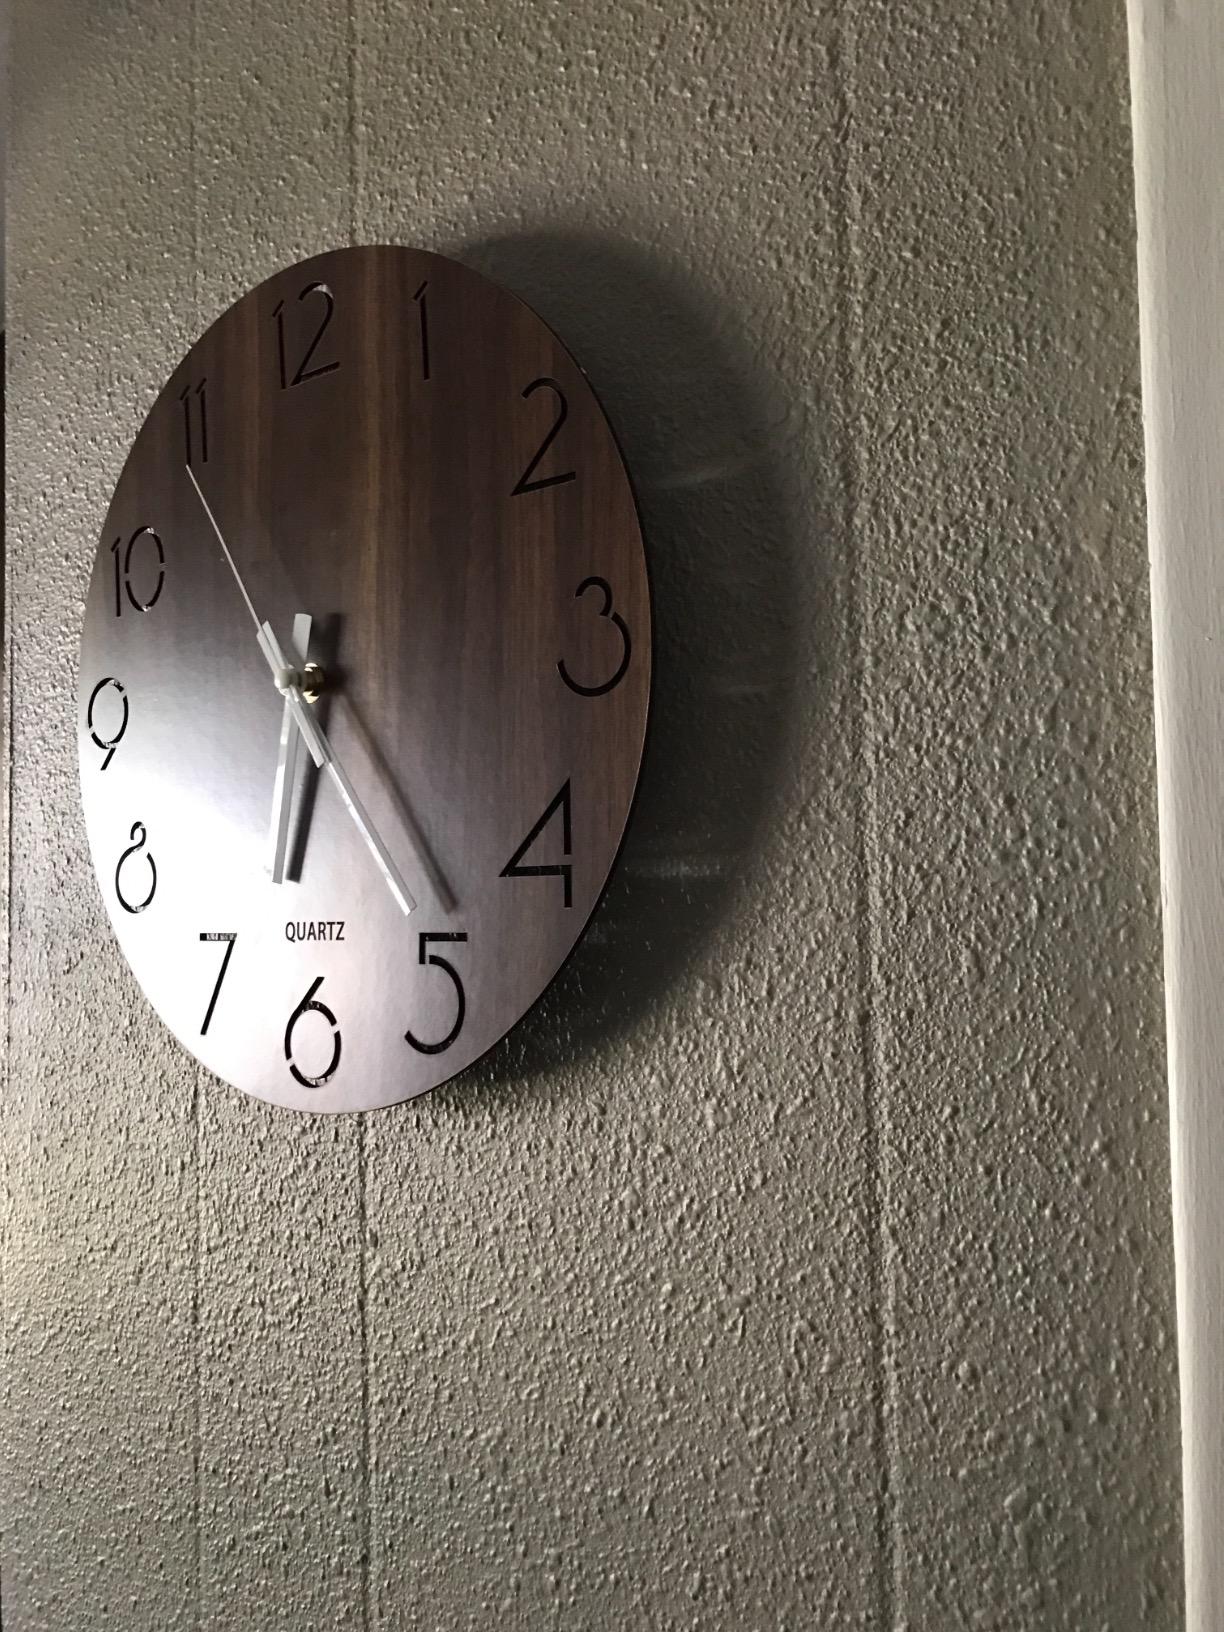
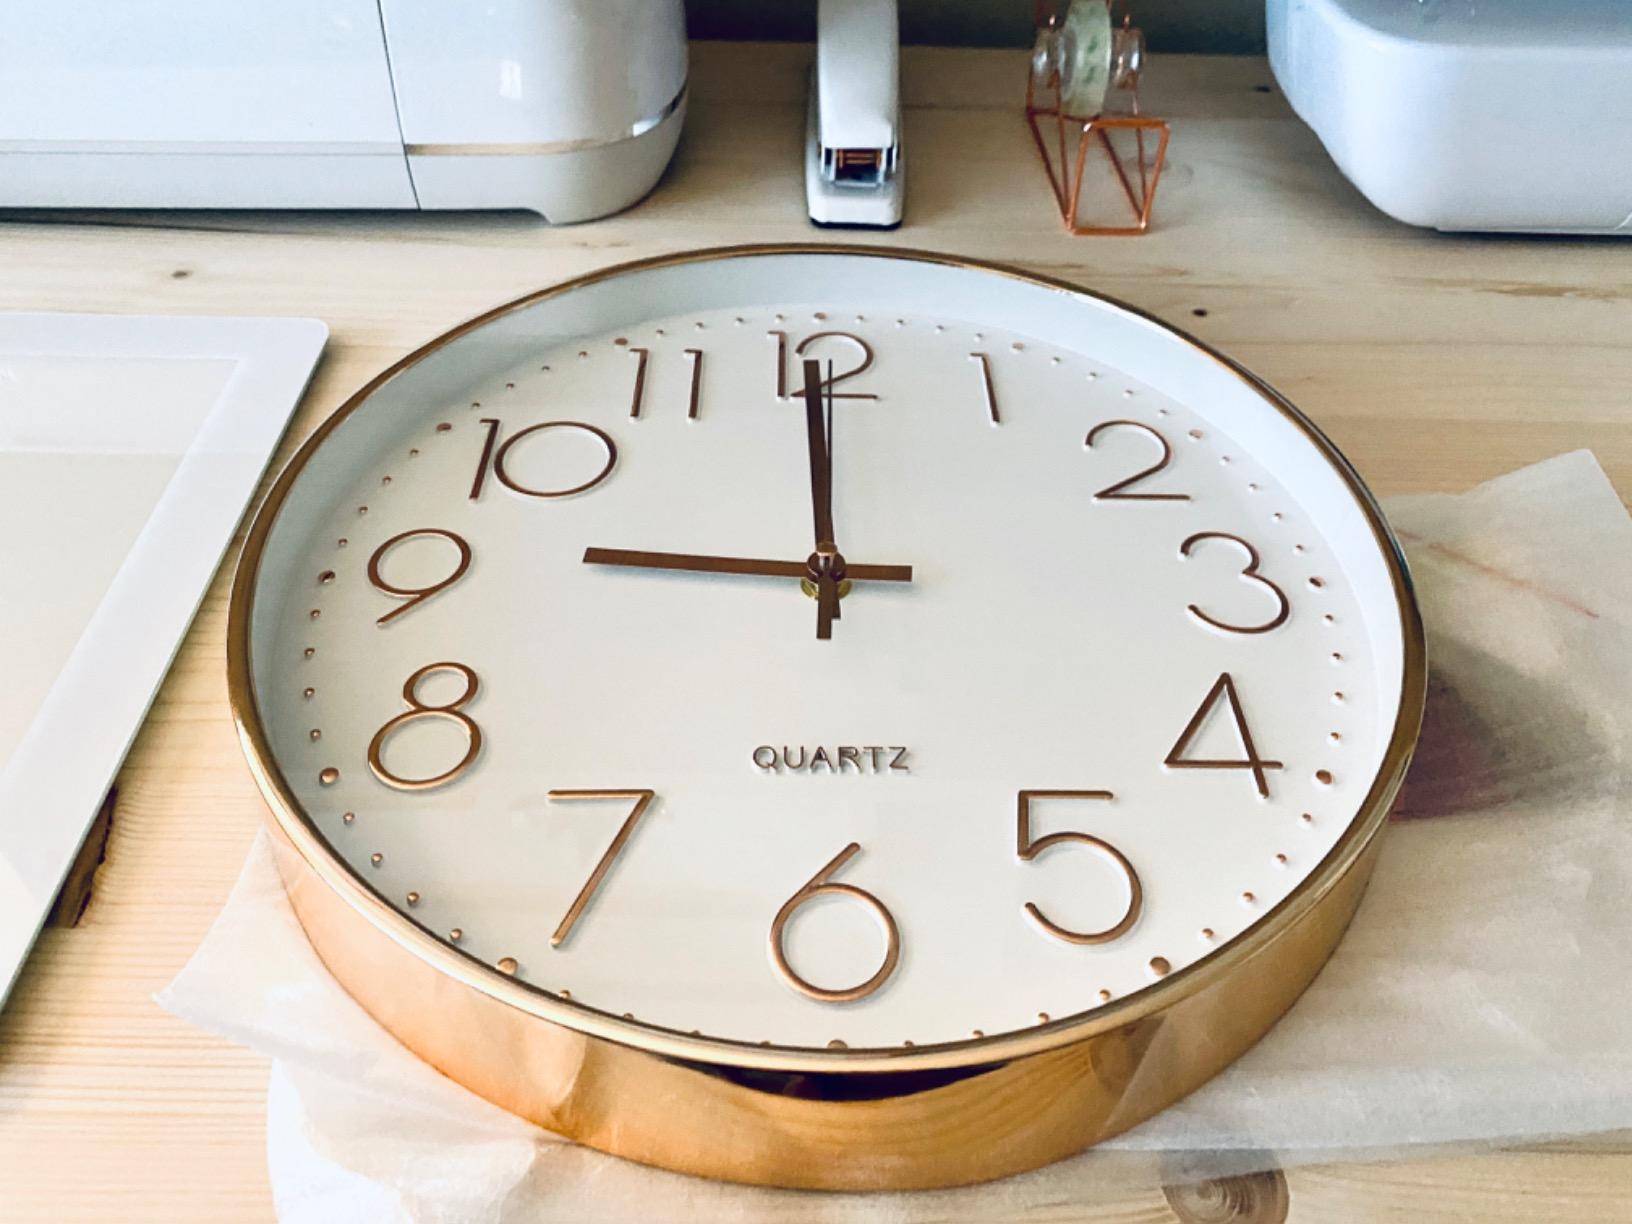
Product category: clock
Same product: no